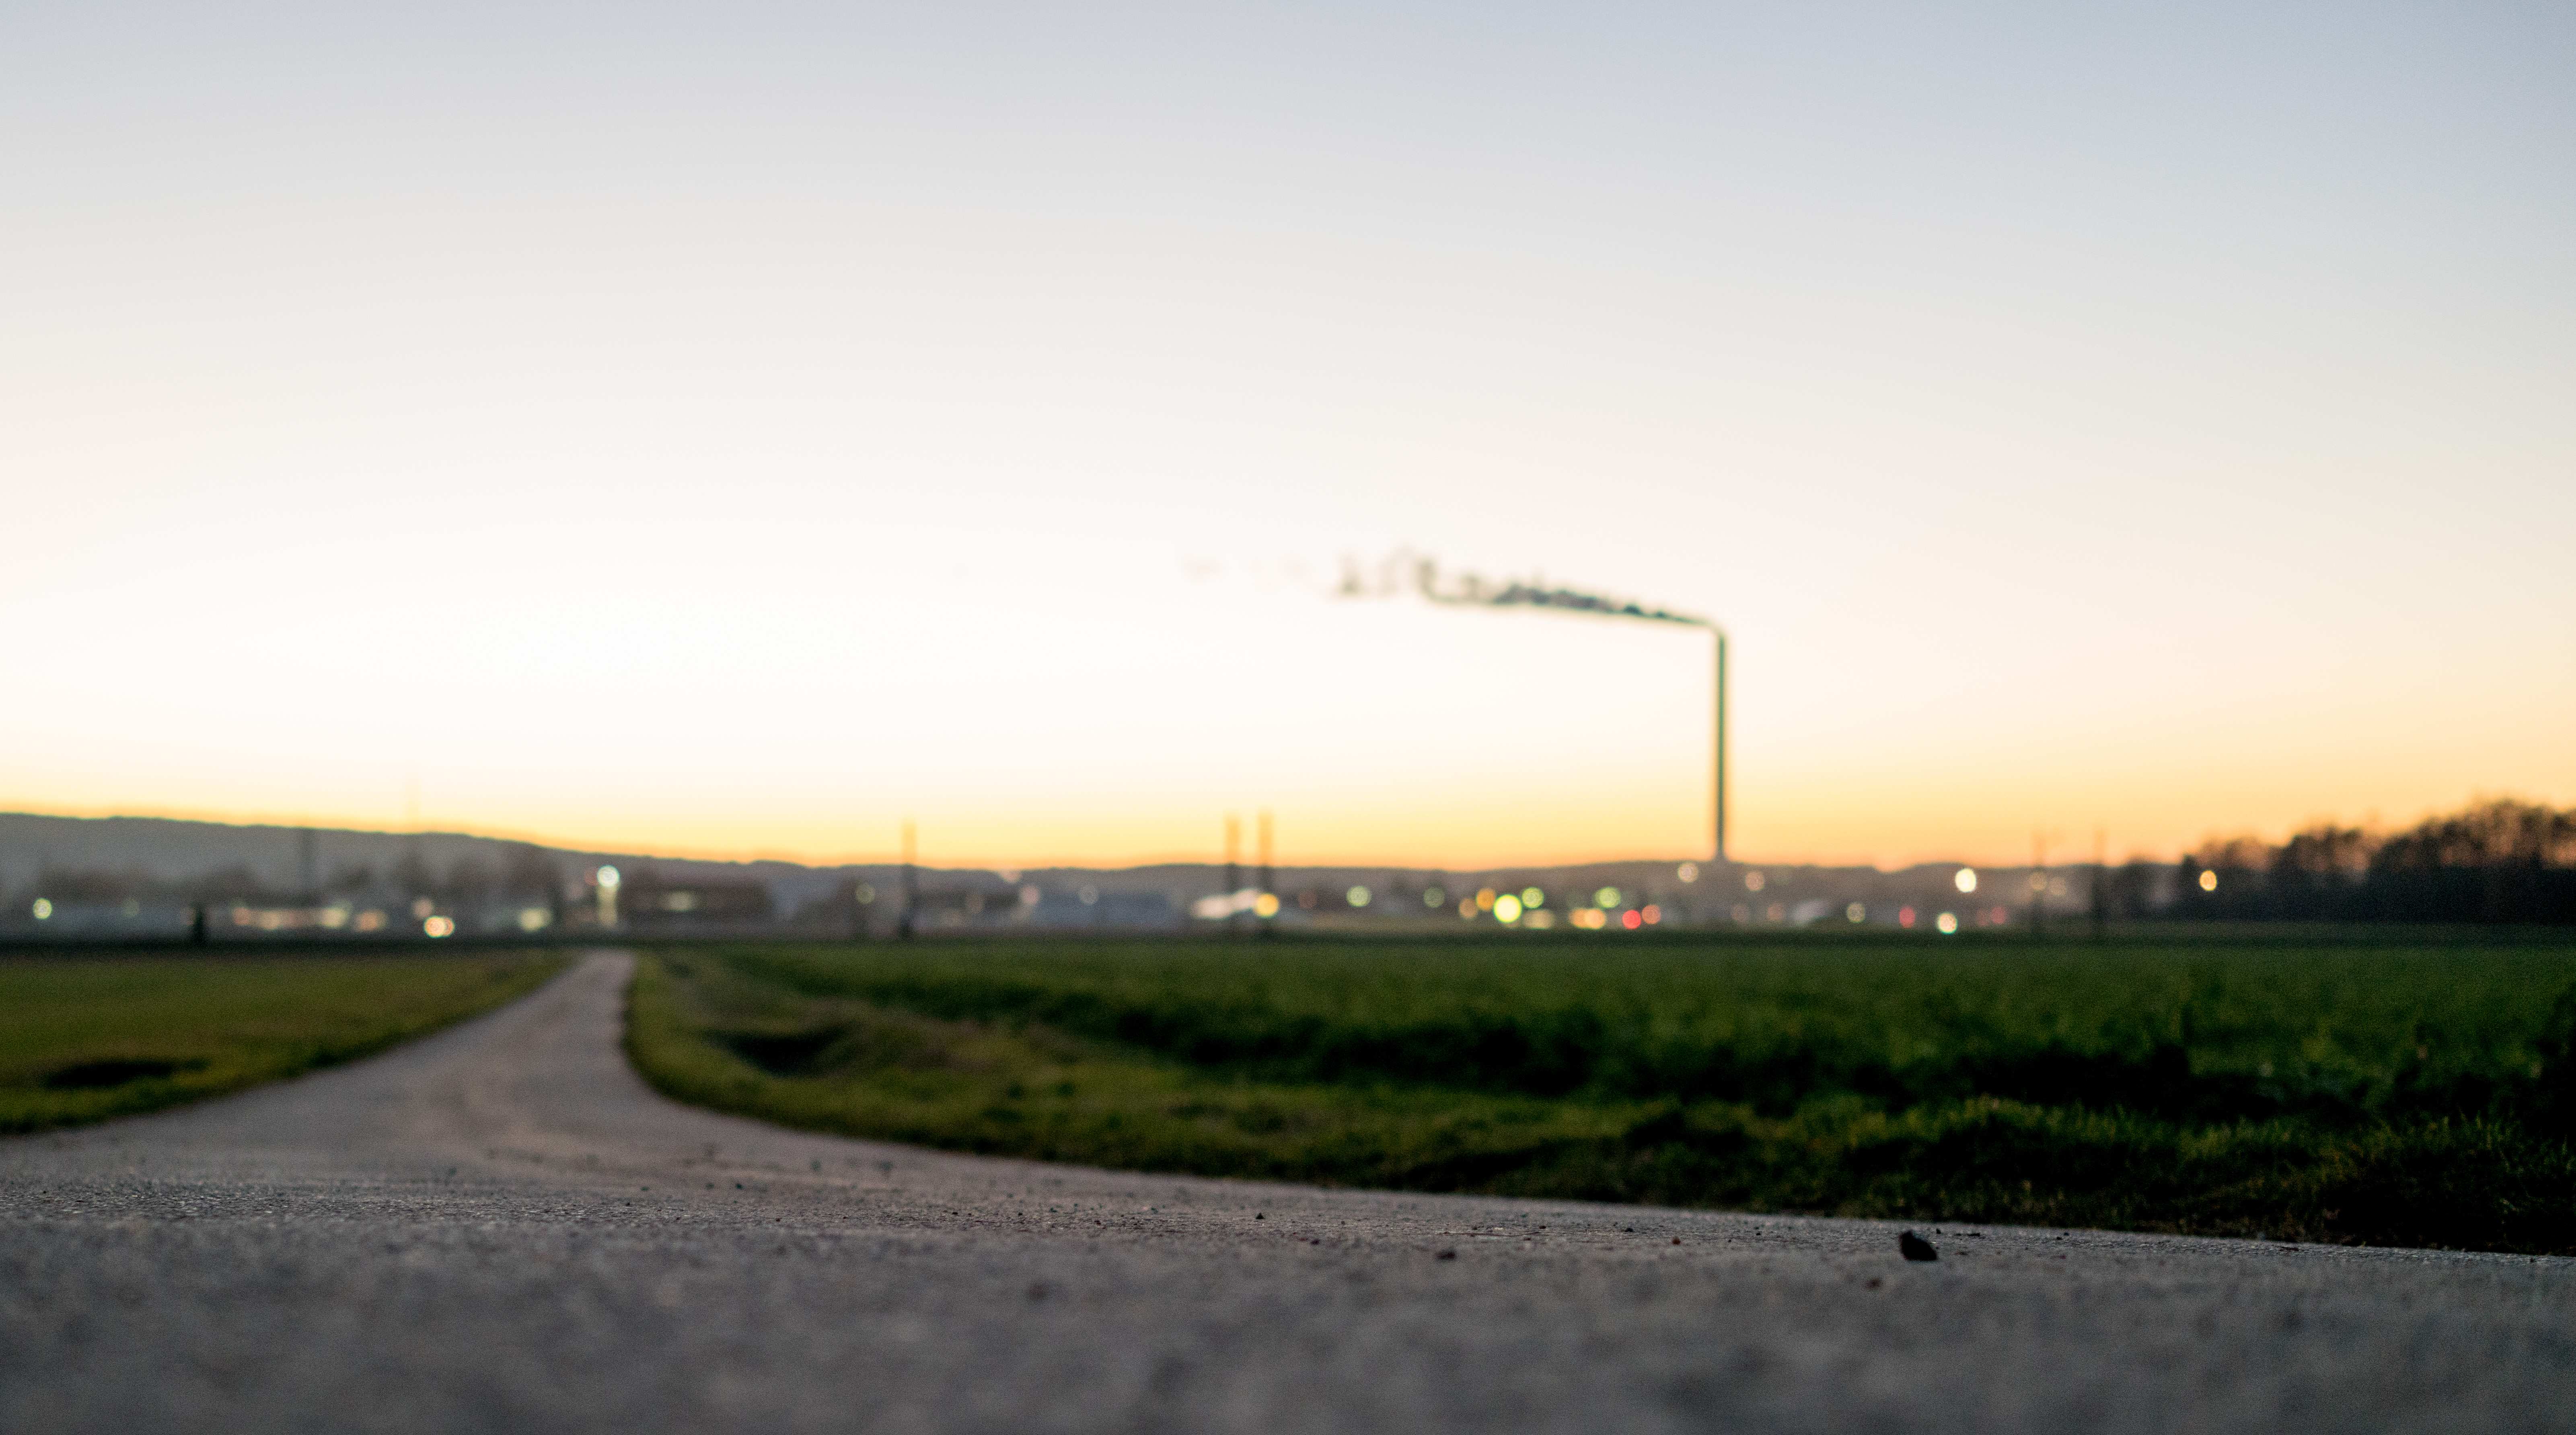
landscape, nature, horizon, cloud, sky, sunset, road, field, sunlight, morning, highway, paris, dusk, evening, natural, industry, road trip, art, infrastructure, landschaft, kunst, sony, bayern, bavaria, industrie, rx1rii, germay, eggolsheim, carbon, karbon, umweltschutz, umwelt, co2, weltklimavertrag, weltklima, abkommen, reduzierung, treibhausgas, treibhaus, emissionen, emission, erderwrmung, global, warming, rural area, atmospheric phenomenon